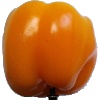
Label: yellow_pepper